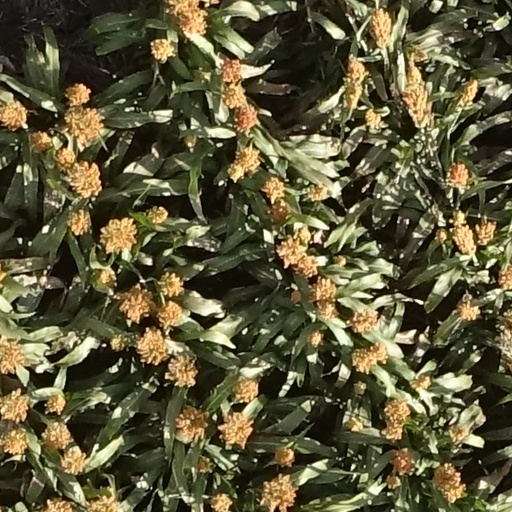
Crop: sorghum